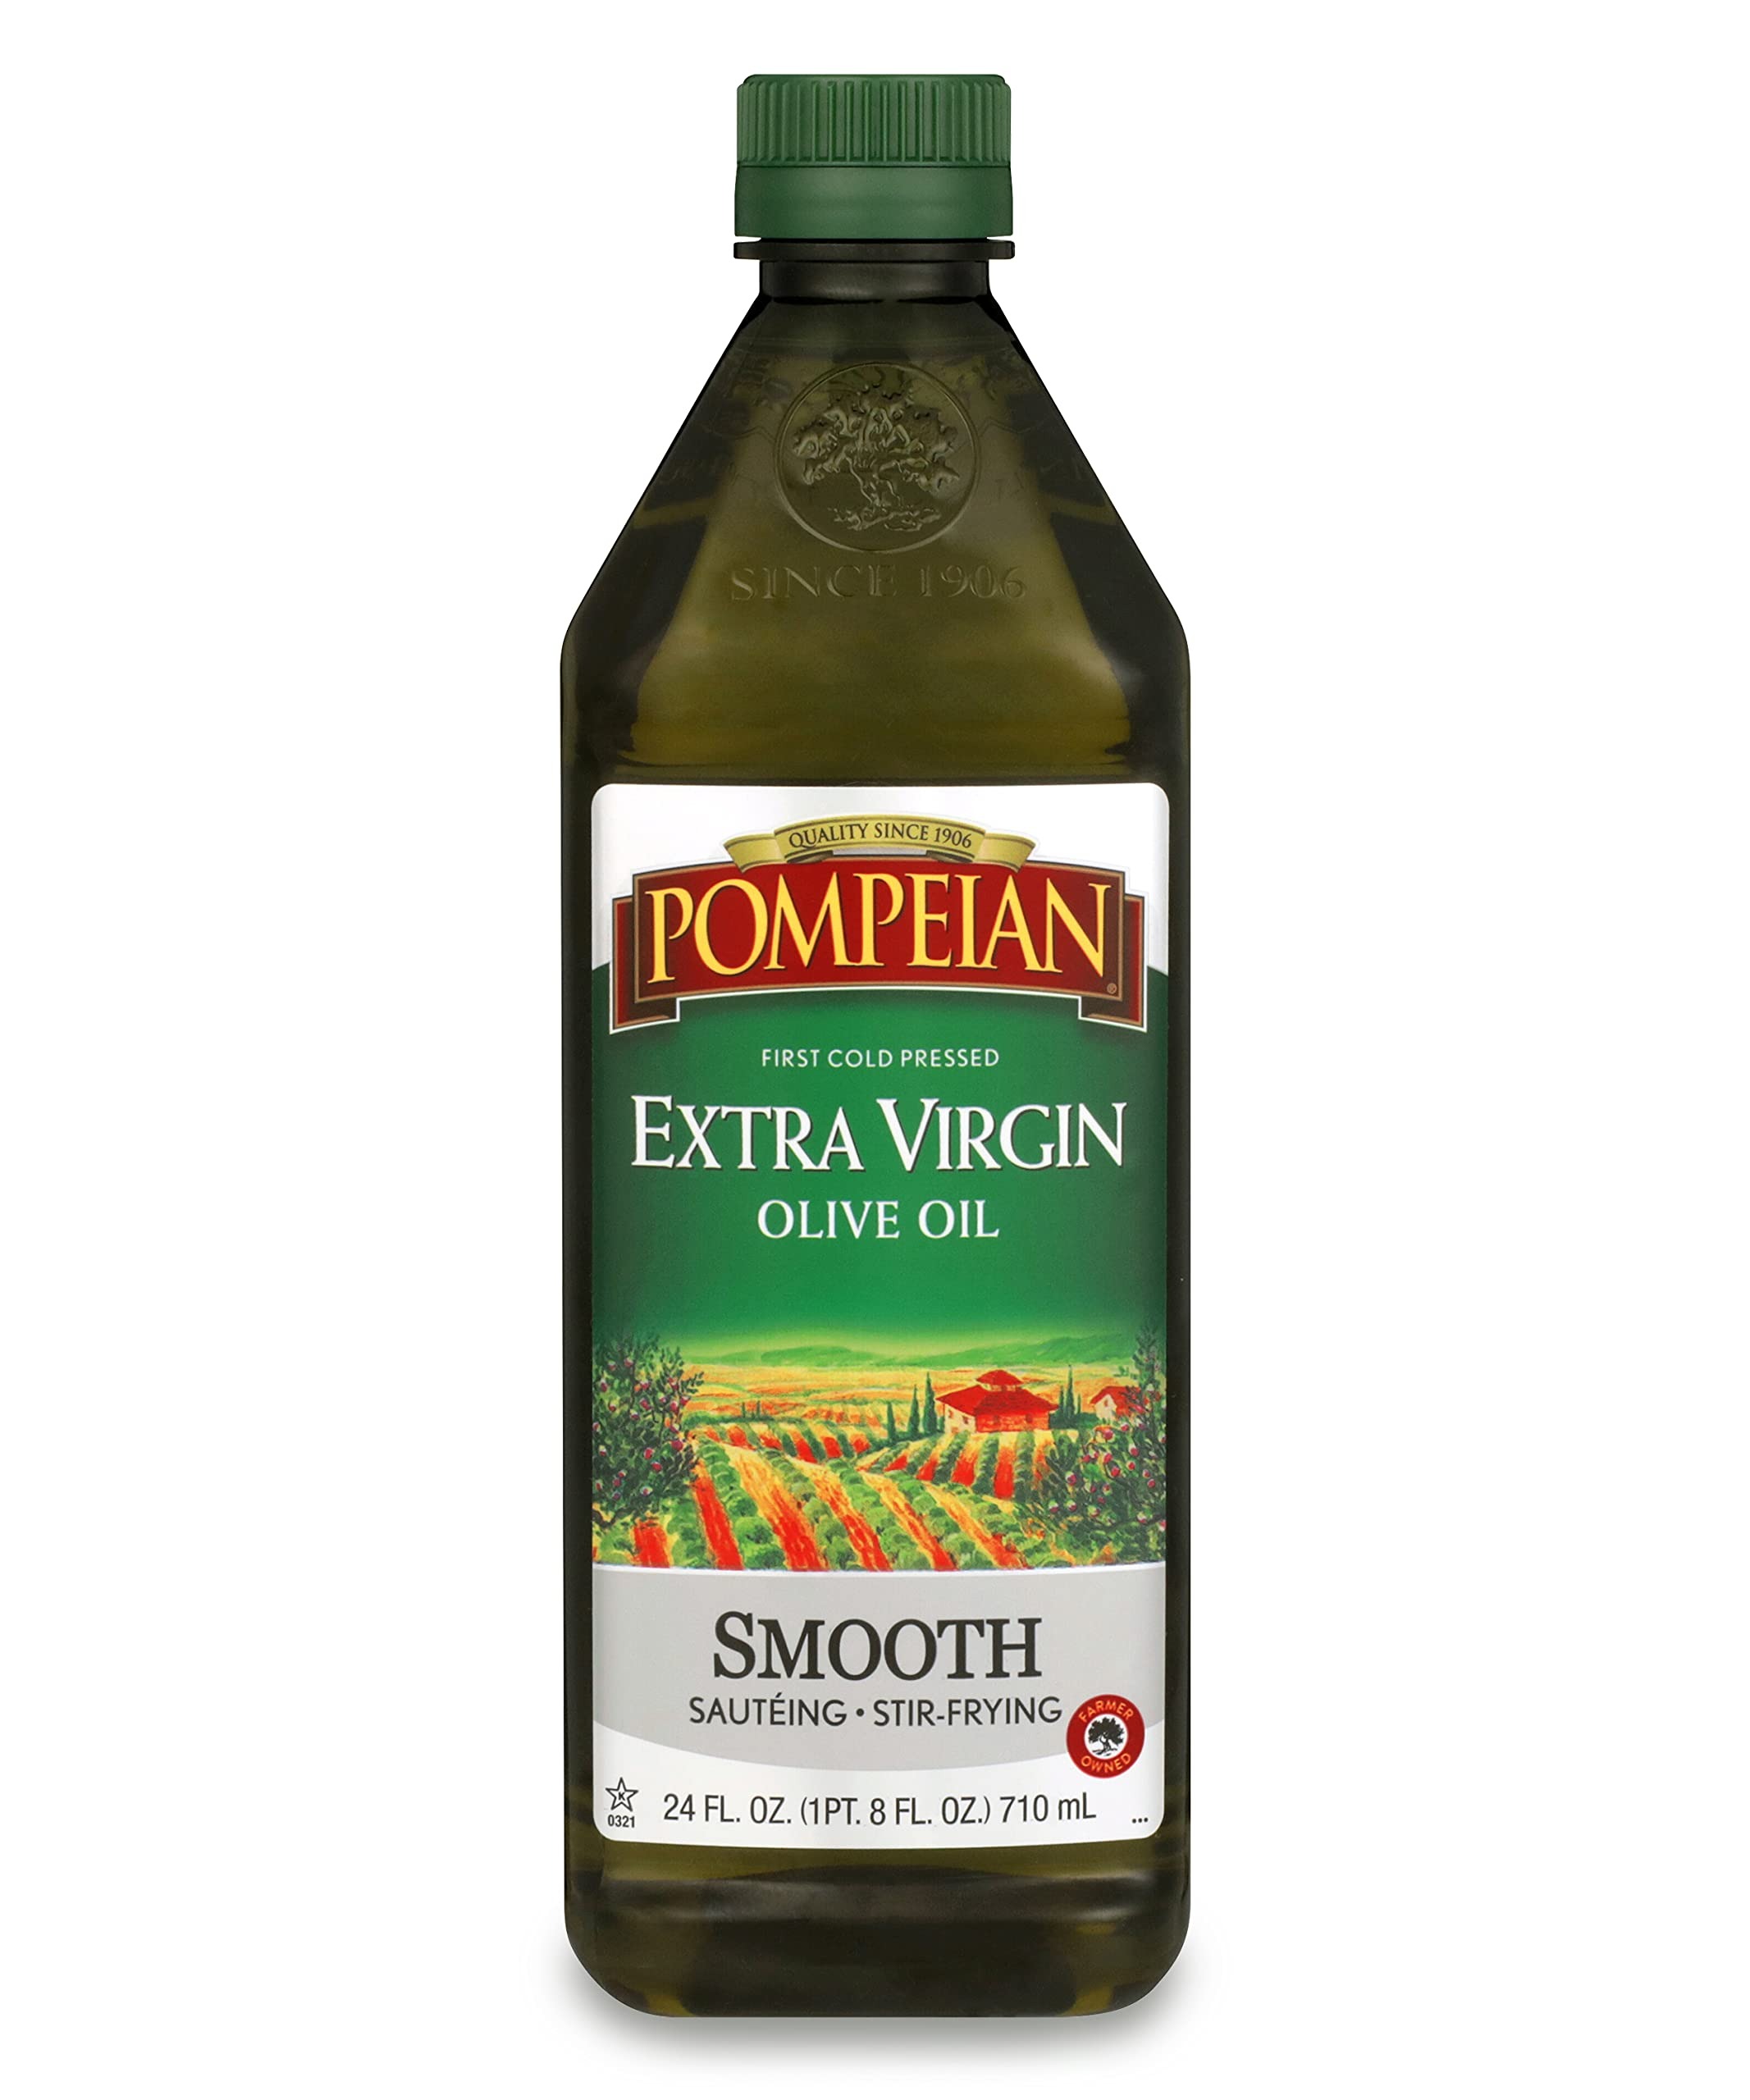
Item Name: Pompeian Smooth Extra Virgin Olive Oil, Contains Polyphenols, First Cold Pressed Mild and Delicate Flavor, Perfect for Sauteing & Stir-Frying, Naturally Gluten-Free, Non-GMO, 24 Fl Oz, Single Bottle
Bullet Point 1: SMOOTH EXTRA VIRGIN OLIVE OIL: Expertly crafted by The Olive Oil People, this extra virgin olive oil is made from first cold pressed olives, grown and nurtured by our family of farmers.
Bullet Point 2: SMOOTH, DELICATE TASTE: Pompeian Extra Virgin Olive Oils are ideal for any meal that starts with a sauté and ends with a drizzle. With its smooth, delicate taste, Pompeian Smooth EVOO is perfect for sautéing and stir-frying!
Bullet Point 3: 100% FARMER CRAFTED: Quality from The Olive Oil People since 1906.
Bullet Point 4: IMPORTED, FIRST COLD PRESSED EXTRA VIRGIN OLIVE OIL: Certified for Authenticity by the North American Olive Oil Association (NAOOA).
Bullet Point 5: COMMITTED TO QUALITY: Pompeian Smooth Extra Virgin Olive Oil is Naturally Gluten Free and Non-Allergenic, Kosher, and Non-GMO Verified by the Non-GMO Project.
Value: 24.0
Unit: Fl Oz

Price: 8.99